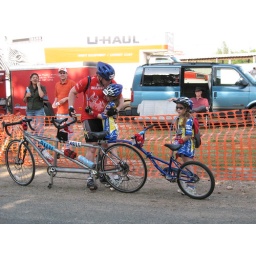
This was so cute - a dad with two little girls in tow.